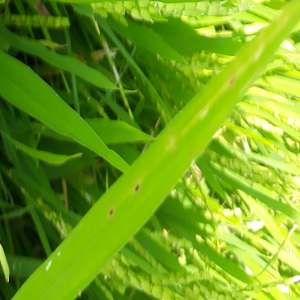
Disease: Brownspot